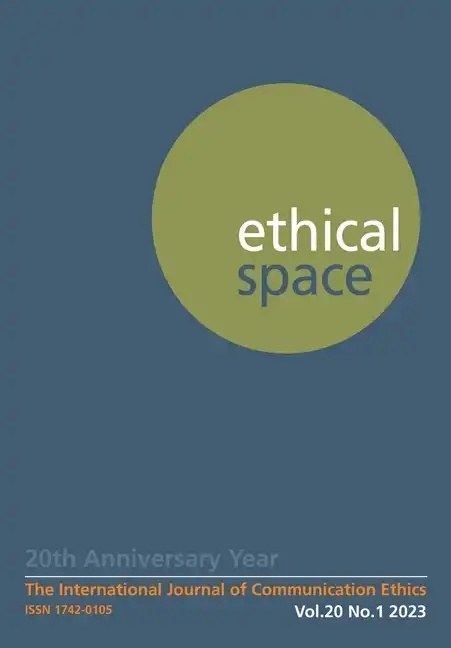
Ethical Space Vol. 20 Issue 1 - Paperback
by Donald Matheson (Editor), Sue Joseph (Editor), Tom Bradshaw (Editor) Editorial ES : A journal committed to reflection and promoting ethical action - by Richard Lance Keeble Papers Collaborative reflection and trauma: Narrative writing as a healing intervention - by Anna Denejkina and Sue Joseph What is the purpose of a code of ethics for the press? - by Carl Fox, Joe Saunders, John Steel, Julie Firmstone, Charlotte Elliott-Harvey, Martin Conboy and Jane Mulderrig Missing what counts. Can Google and Facebook be forced to support quality news? - by Chrisanthi Giotis Communication and relationships in the digital age - by Slavica Kodish Article Introducing the new UNESCO handbook, Reporting on migrants and refugees - by Susanne Fengler, Monika Lengauer and Anna Carina Zappe Book reviews Sue Joseph on Emotions and virtues in feature writing: The alchemy of creating prize-winning stories , by Jennifer Martin; Annmaree Watharow on True biz , by Sara Novic; Tess Scolfield-Peters on Speculative biography: Experiments, opportunities and provocations , edited by Donna Lee Brien and Kiera Lindsey Number of Pages: 96 Dimensions: 0.2 x 9.61 x 6.69 IN Publication Date: February 03, 2023
Brand: Books by splitShops
Category: Media > Magazines & Newspapers > Magazines